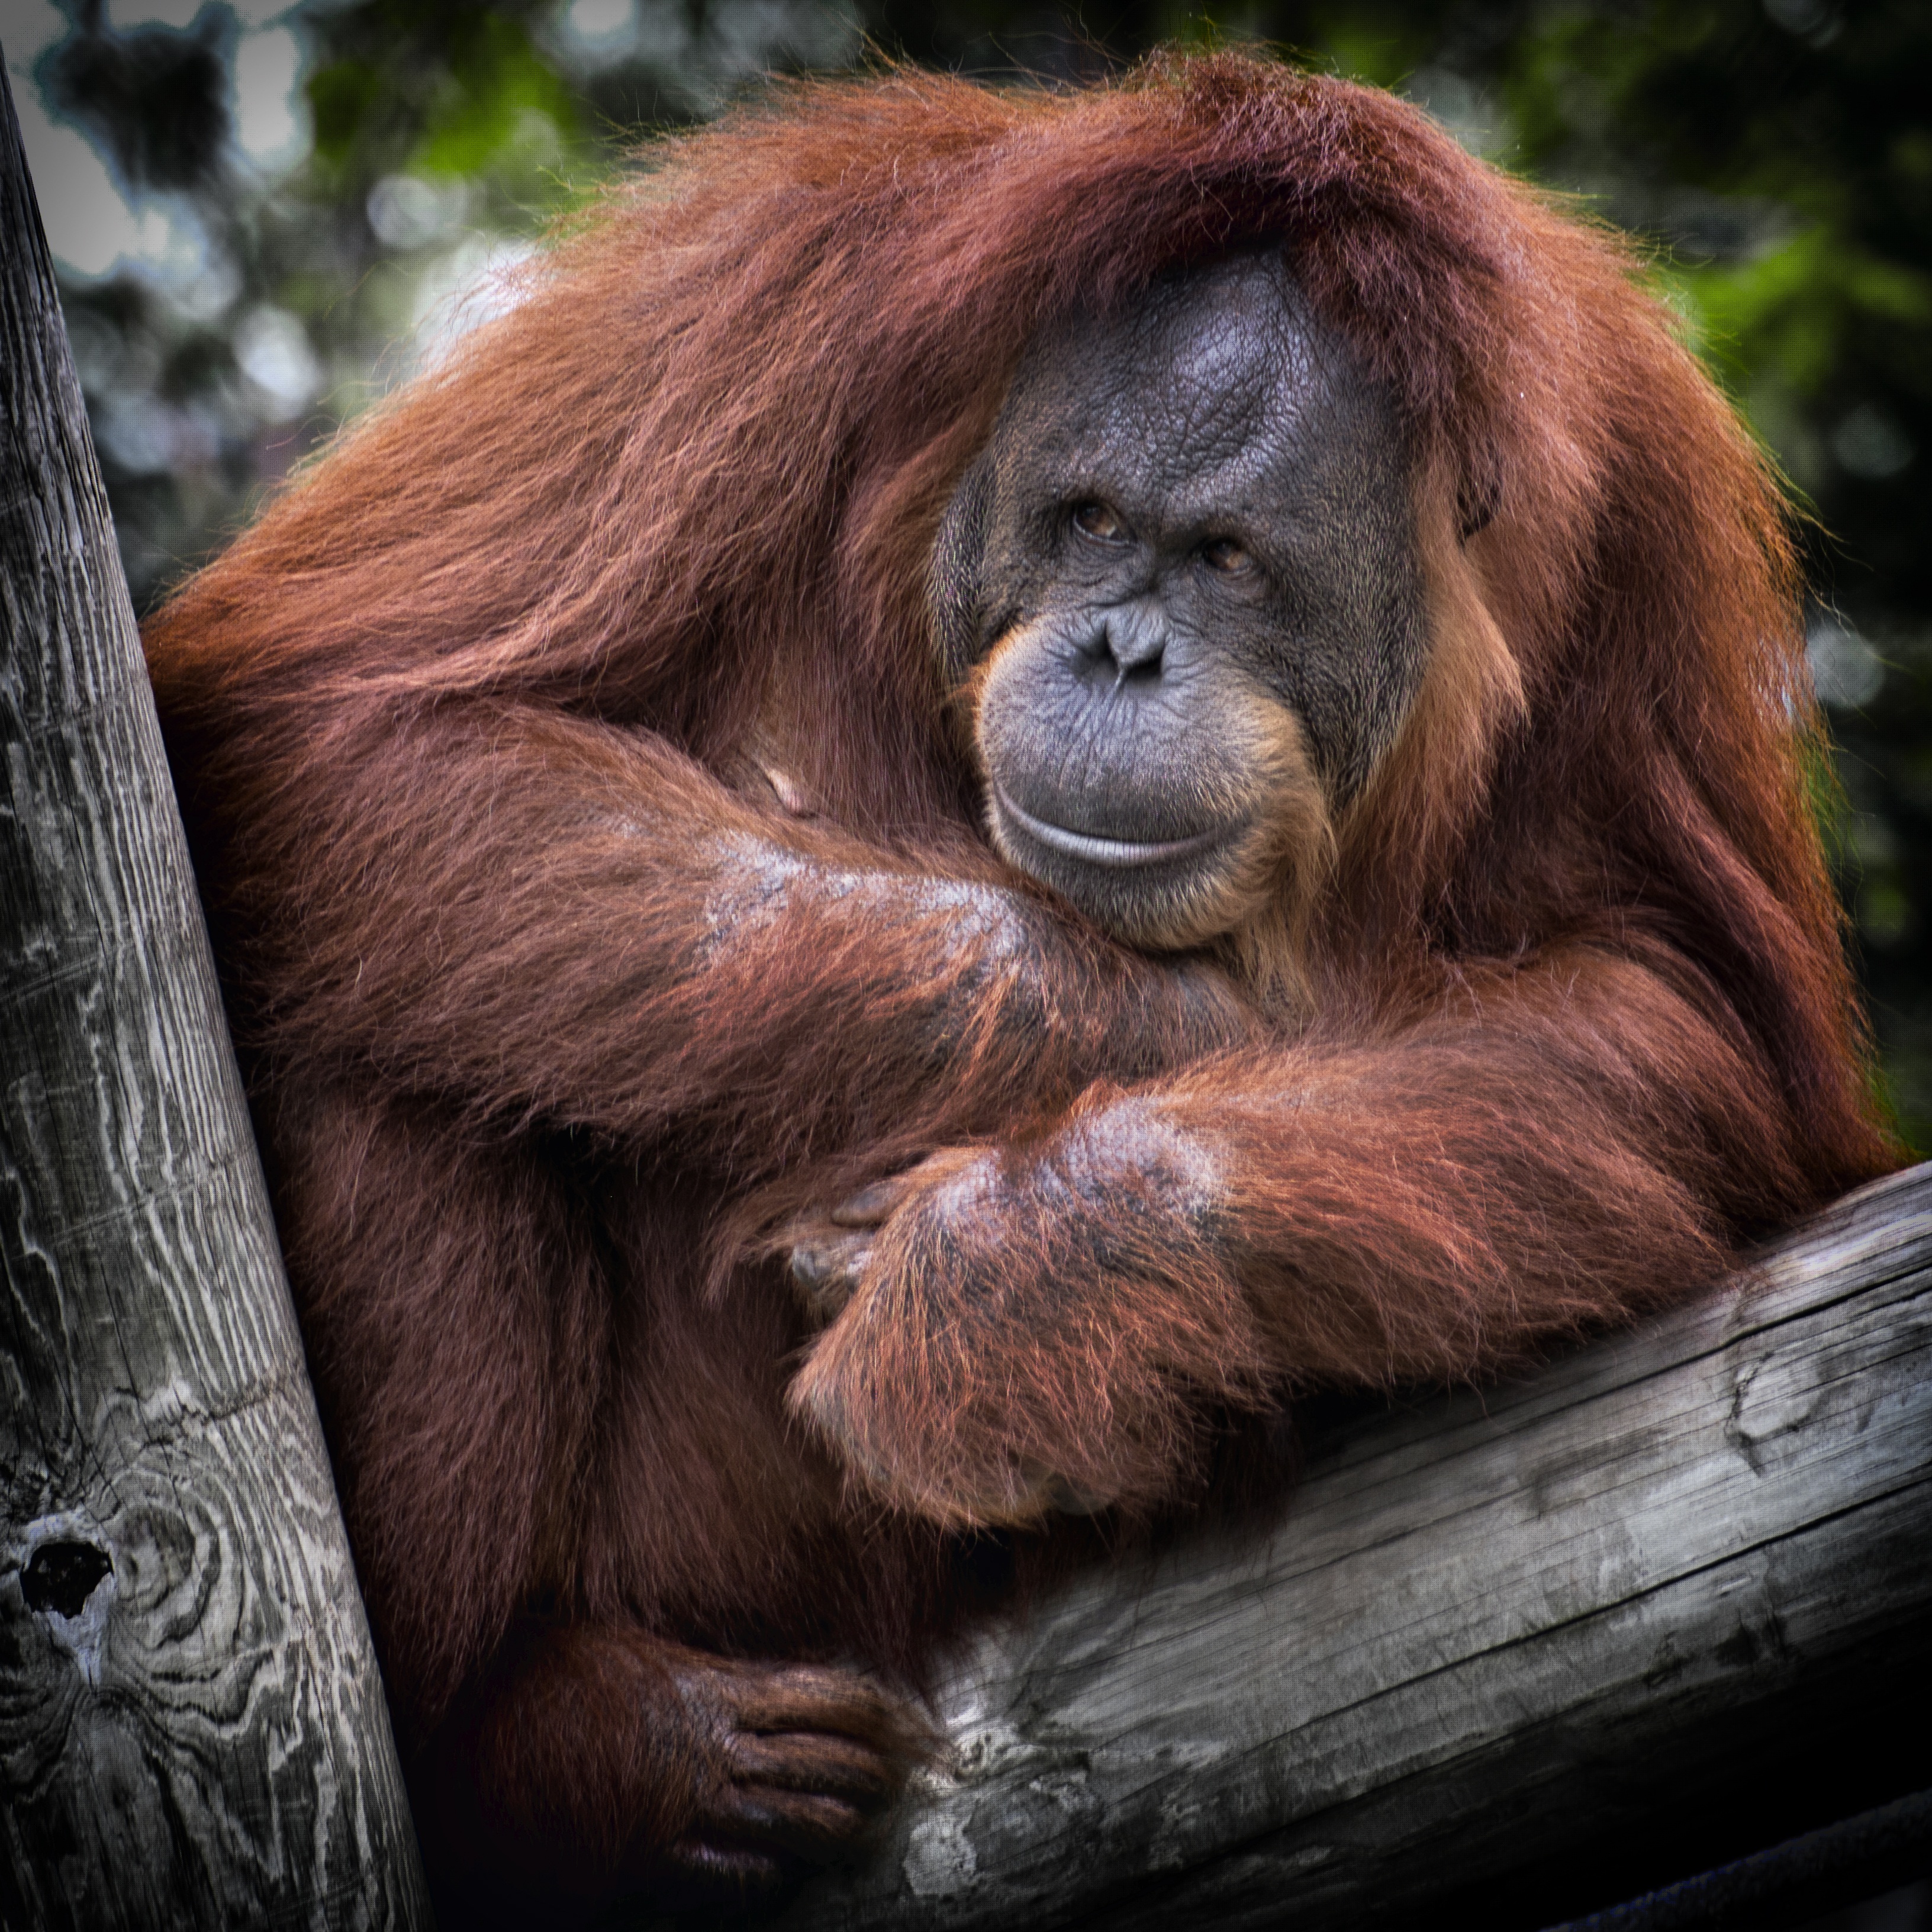
nature, hair, animal, cute, wildlife, zoo, red, mammal, monkey, fauna, primate, face, lazy, ape, orangutan, vertebrate, funny, orang utan, human like, orang, western gorilla, great ape, utan